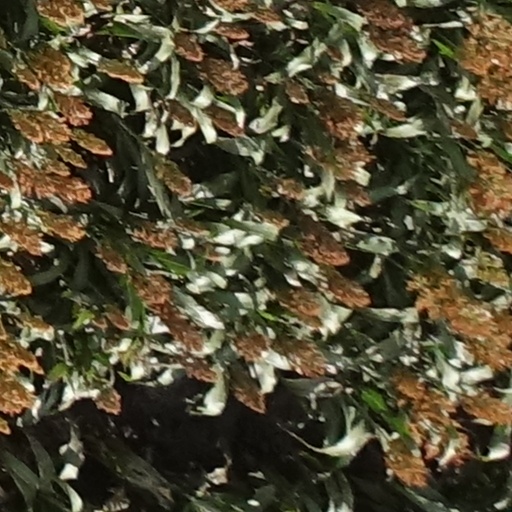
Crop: sorghum